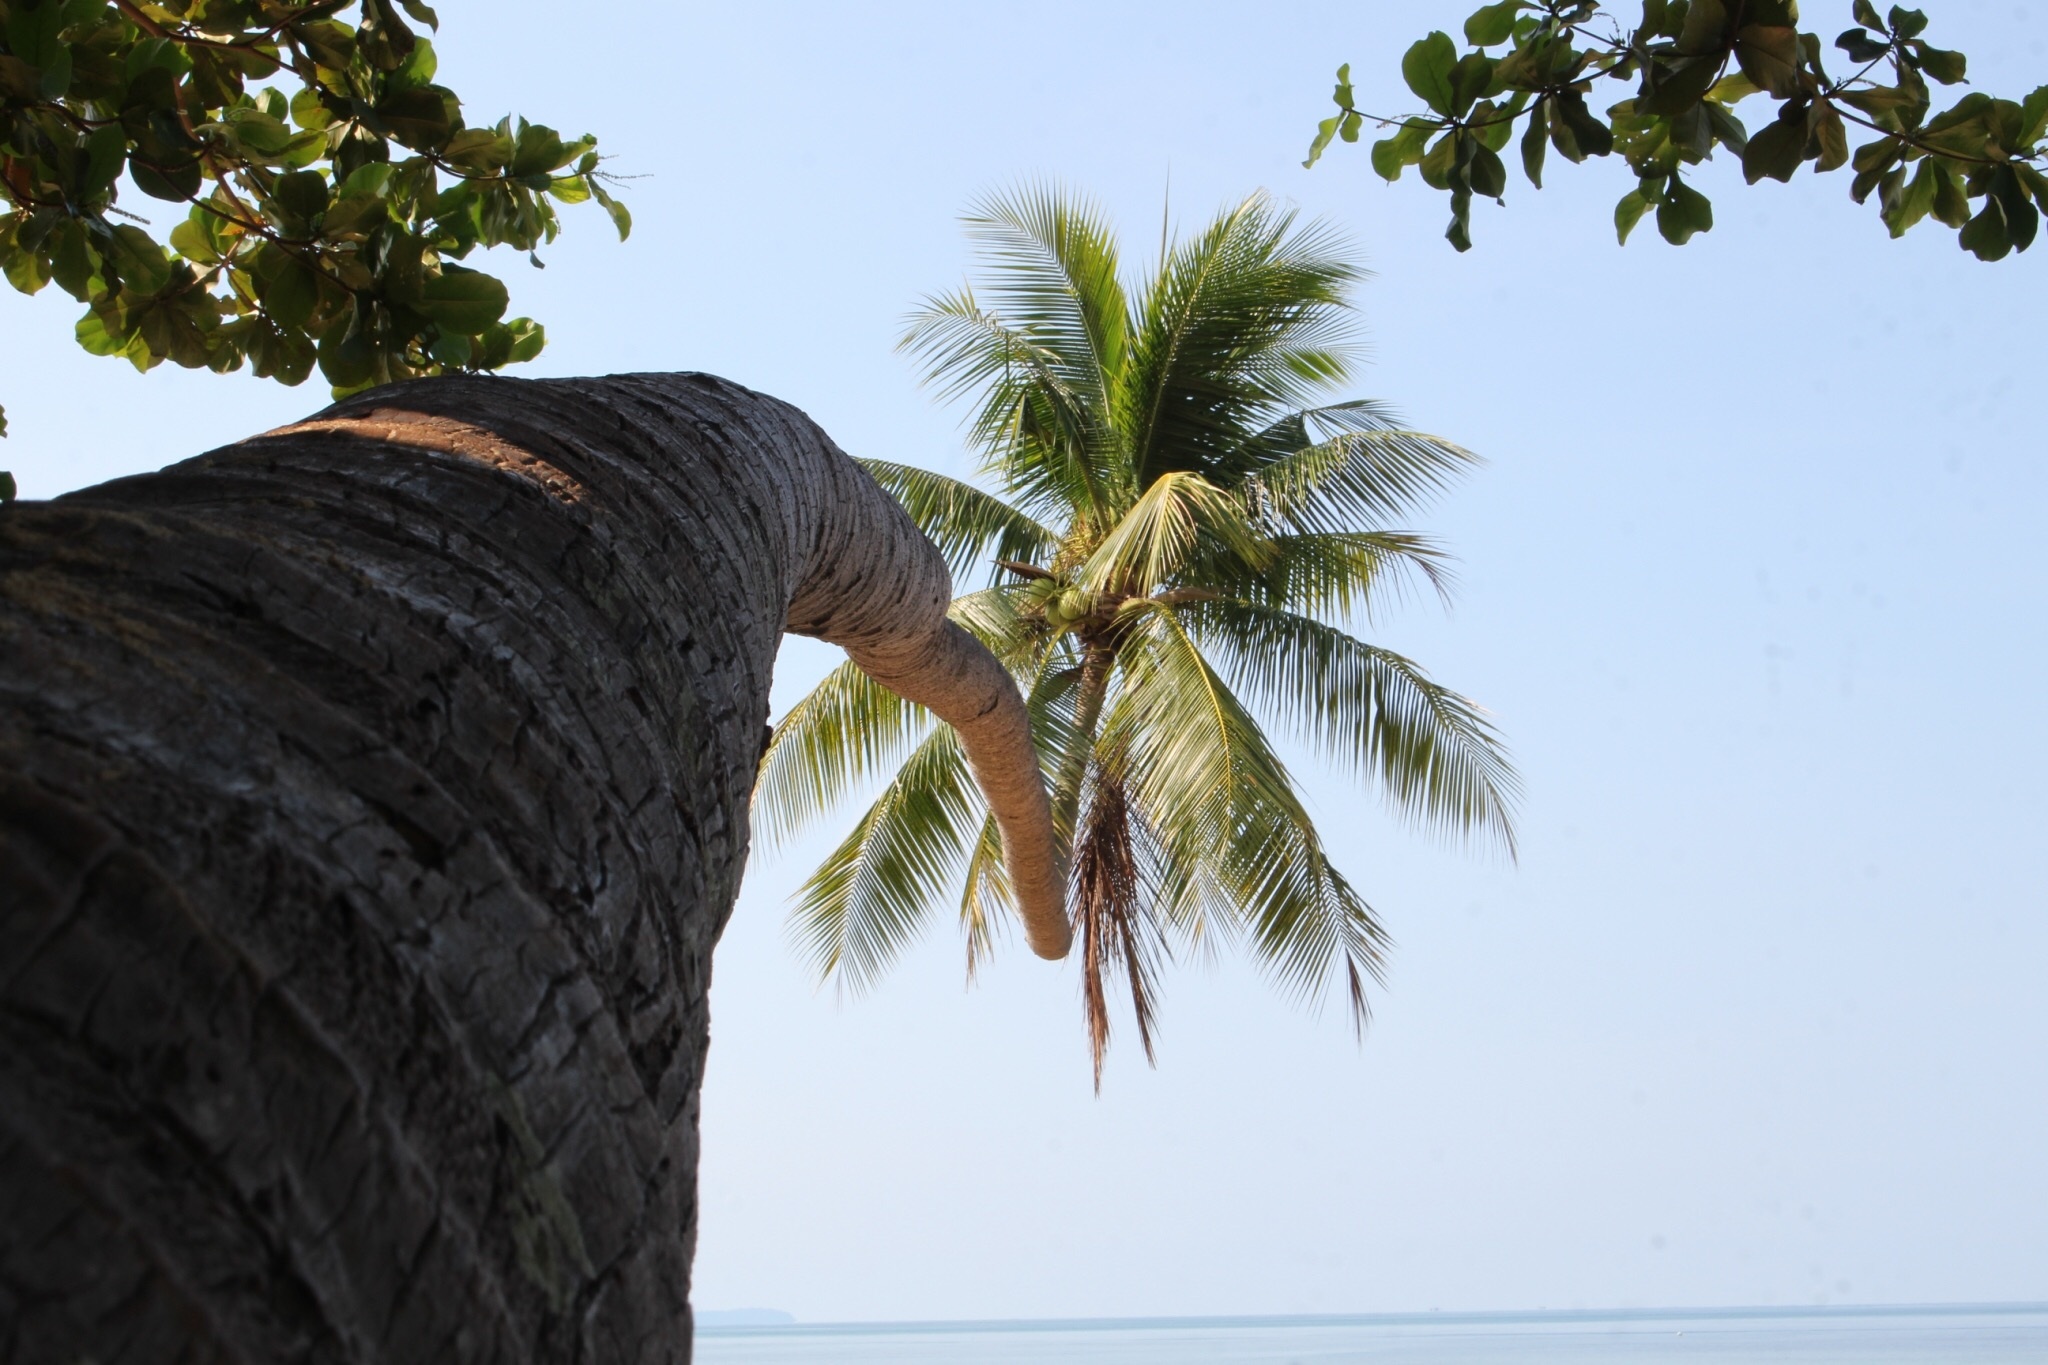
tree, branch, plant, leaf, flower, botany, coconut, tropics, coconut trees, flowering plant, woody plant, land plant, arecales, palm family